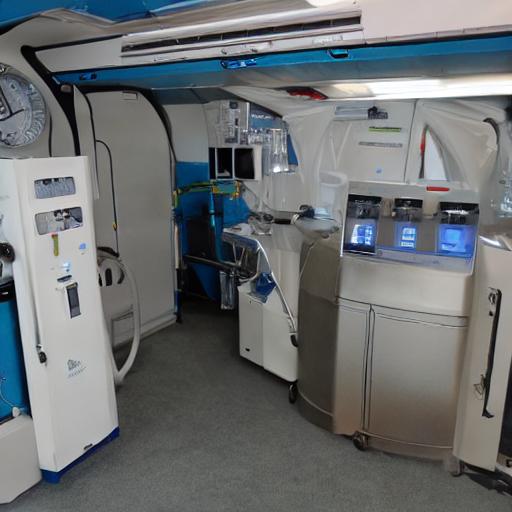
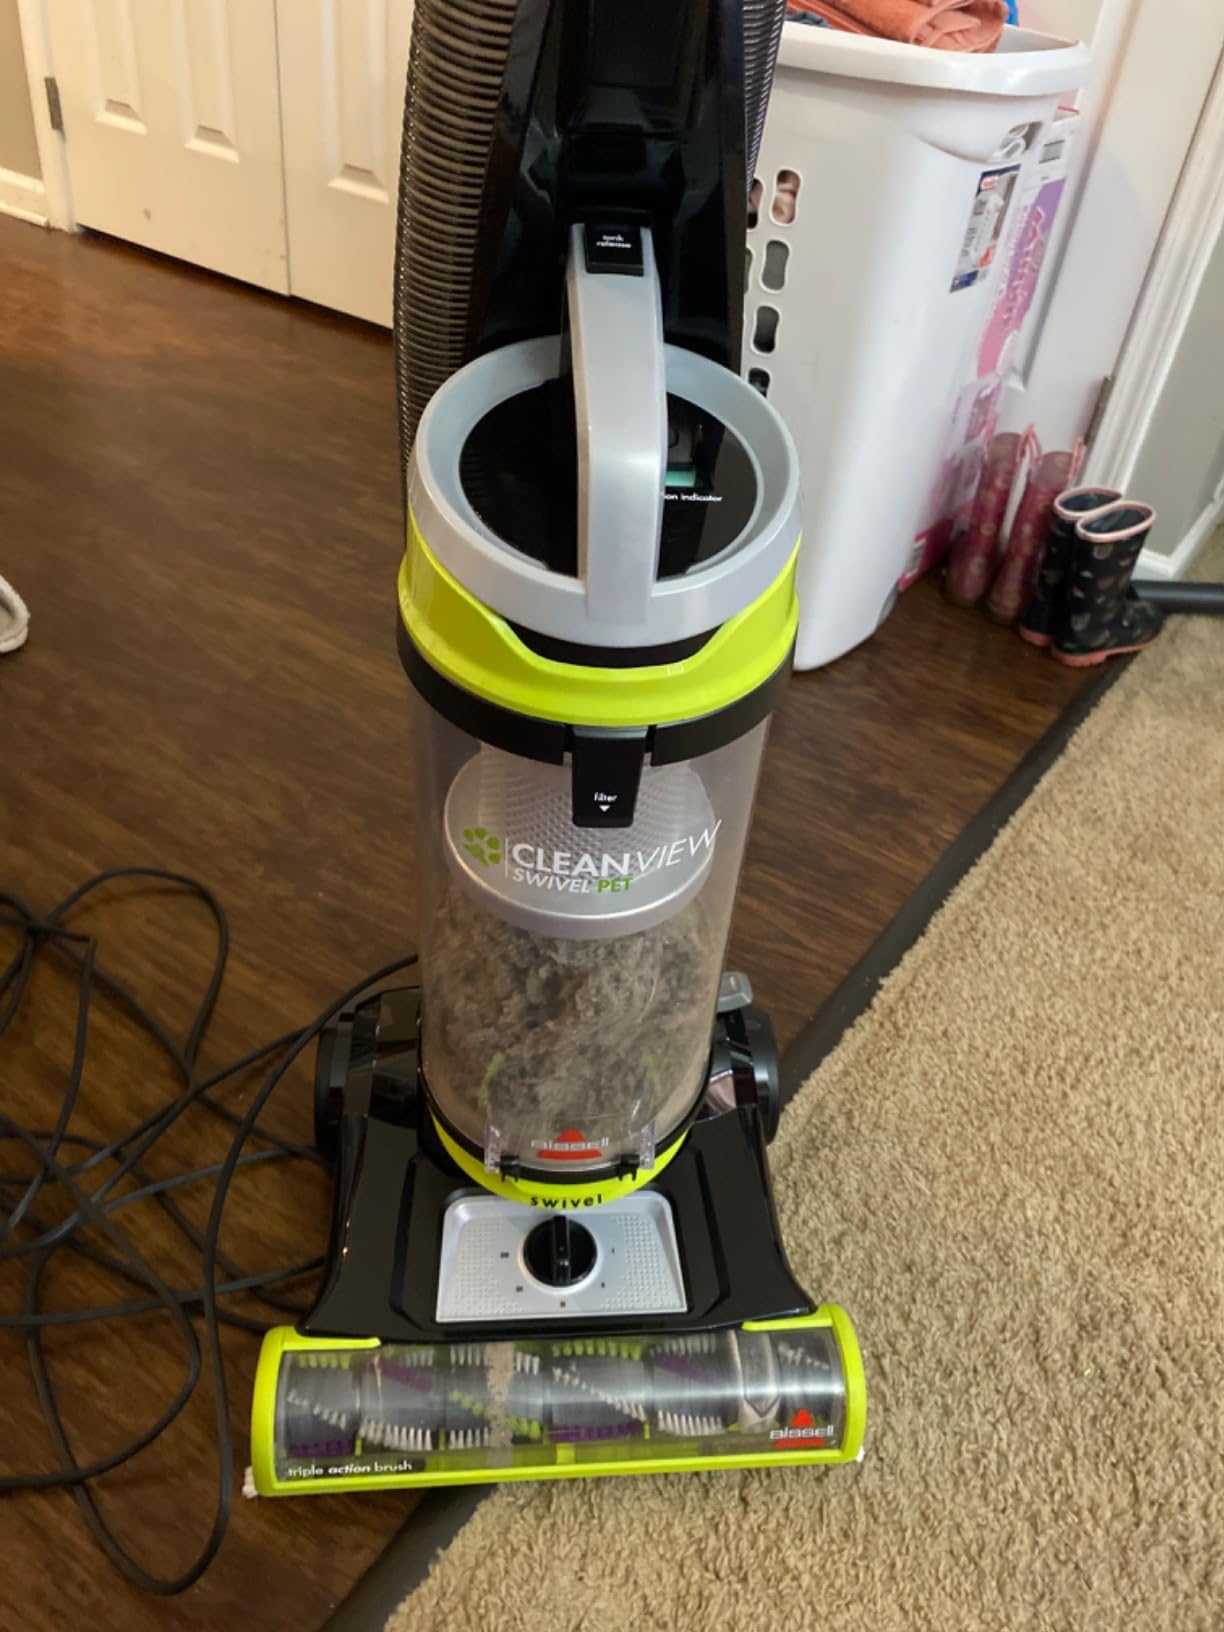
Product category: items_vacuum
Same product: no